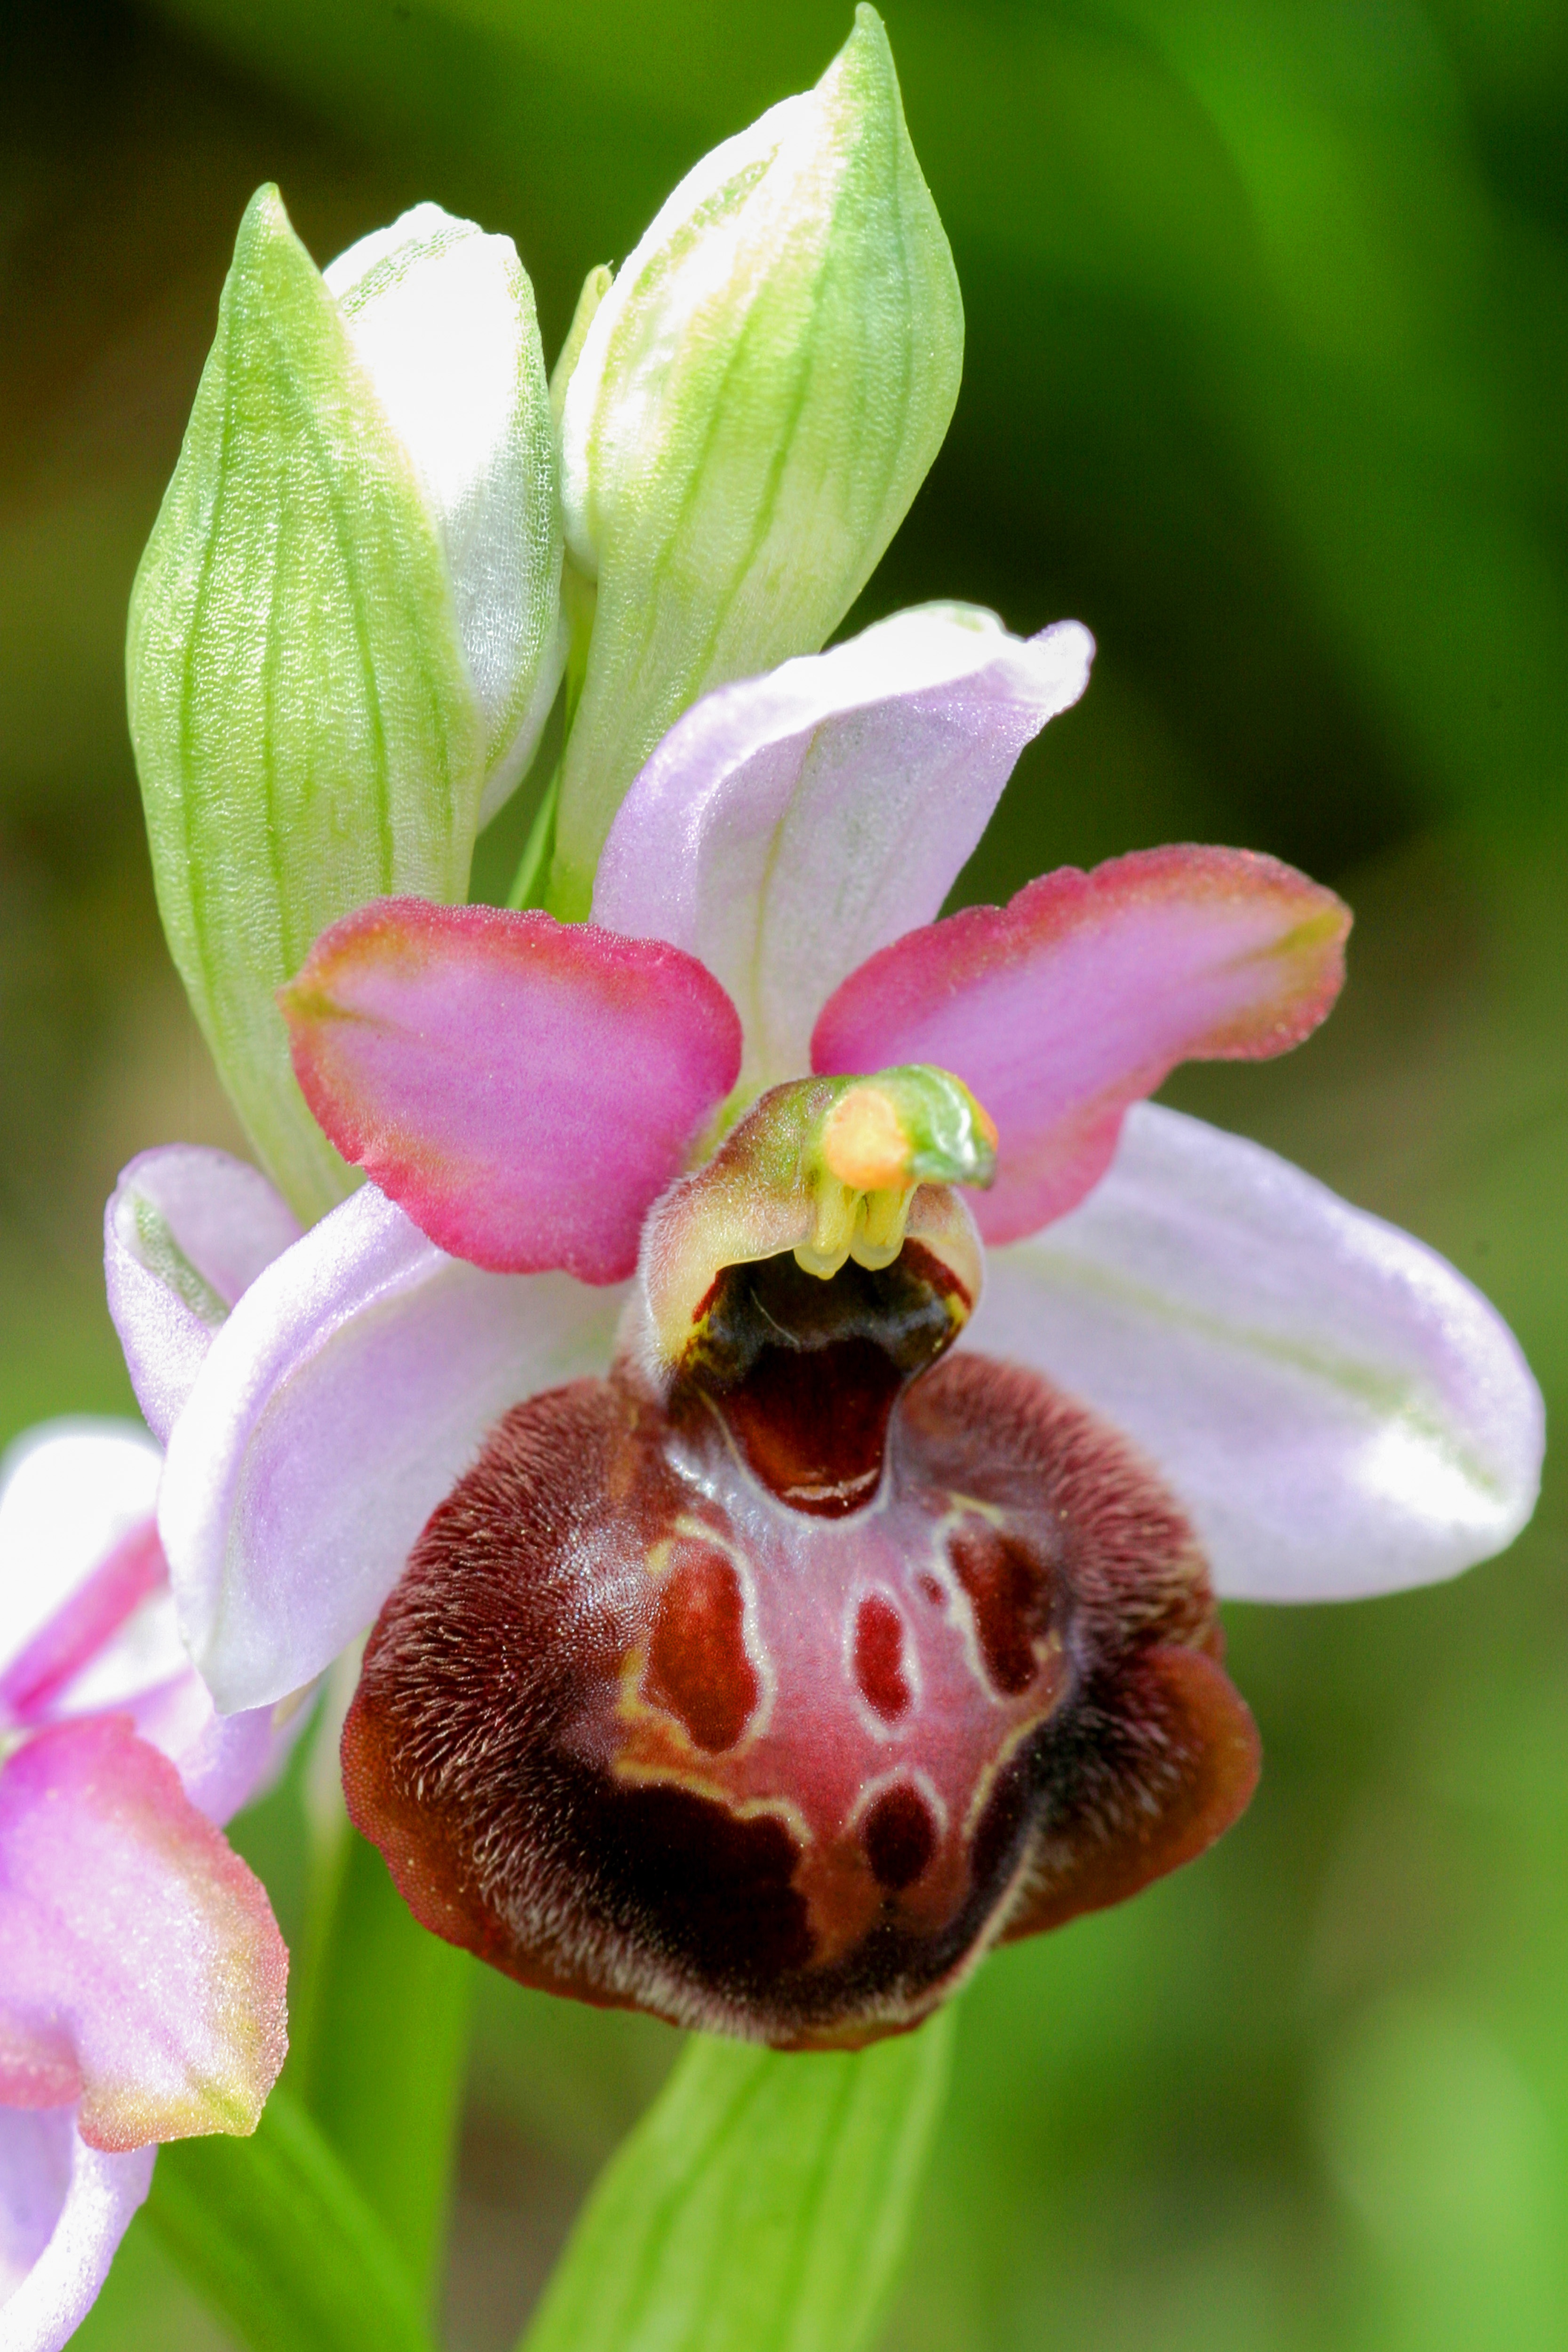
plant, flower, petal, wild, botany, flora, orchid, flowers, eye, ophrys, cypripedium, macro photography, flowering plant, land plant, moth orchid, fly orchid